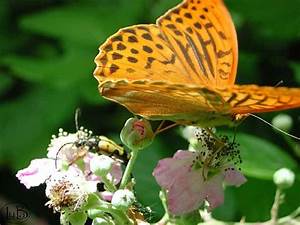
Label: farfalla